Craig Morgan

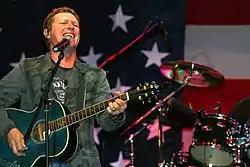
Craig Morgan during a USO performance, March 20, 2007

Craig Morgan Greer was born in Kingston Springs, Tennessee. He became an emergency medical technician at age 18. He served on active duty for nine and a half years in the US Army as a member of the 101st and 82nd Airborne Divisions and remained in the Army Reserve for another six and a half years. He took part in the U.S. Invasion of Panama in 1989. On July 29, 2023, Morgan re-enlisted in the US Army Reserve while on stage at the Grand Ole Opry. The oath of enlistment was administered by Gen. Andrew Poppas, commander of the United States Army Forces Command while Command Sergeant Major Todd Sims and Senator Marsha Blackburn stood by him on stage. It was in fact Senator Blackburn who played a key role in Morgan's re-enlistment.